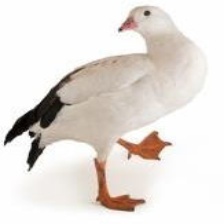
Species: ANDEAN GOOSE
Scientific name: CHLOEPHAGA MELANOPTERA
ImageNet parent category: goose